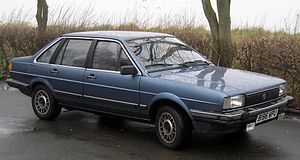
Volkswagen Passat B2 / Modelhistorie / Karrosserivarianter
Volkswagen Passat B2 var den anden modelgeneration af den store mellemklassebil Passat fra den tyske bilfabrikant Volkswagen. Modellen afløste Passat B1 i oktober 1980, og blev i foråret 1988 afløst af Passat B3.